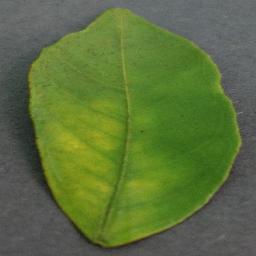
Label: Orange___Haunglongbing_(Citrus_greening)